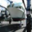
Label: ship